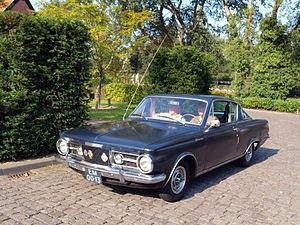
Scott D.Harvey, Sr., né en 1929, est un ancien pilote de rallyes américain de Dearborn.